Douglas A-20 Havoc

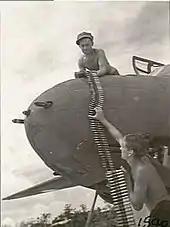
Loading .50-caliber ammunition onto a Boston of No. 22 Squadron RAAF at Noemfoor Island, Netherlands New Guinea, in August 1944.

Through Lend-Lease, Soviet forces received more than two-thirds of the A-20B variant manufactured and a significant portion of G and H variants. The A-20 was the most numerous foreign aircraft in the Soviet bomber inventory. The Soviet Air Force had more A-20s than the USAAF.